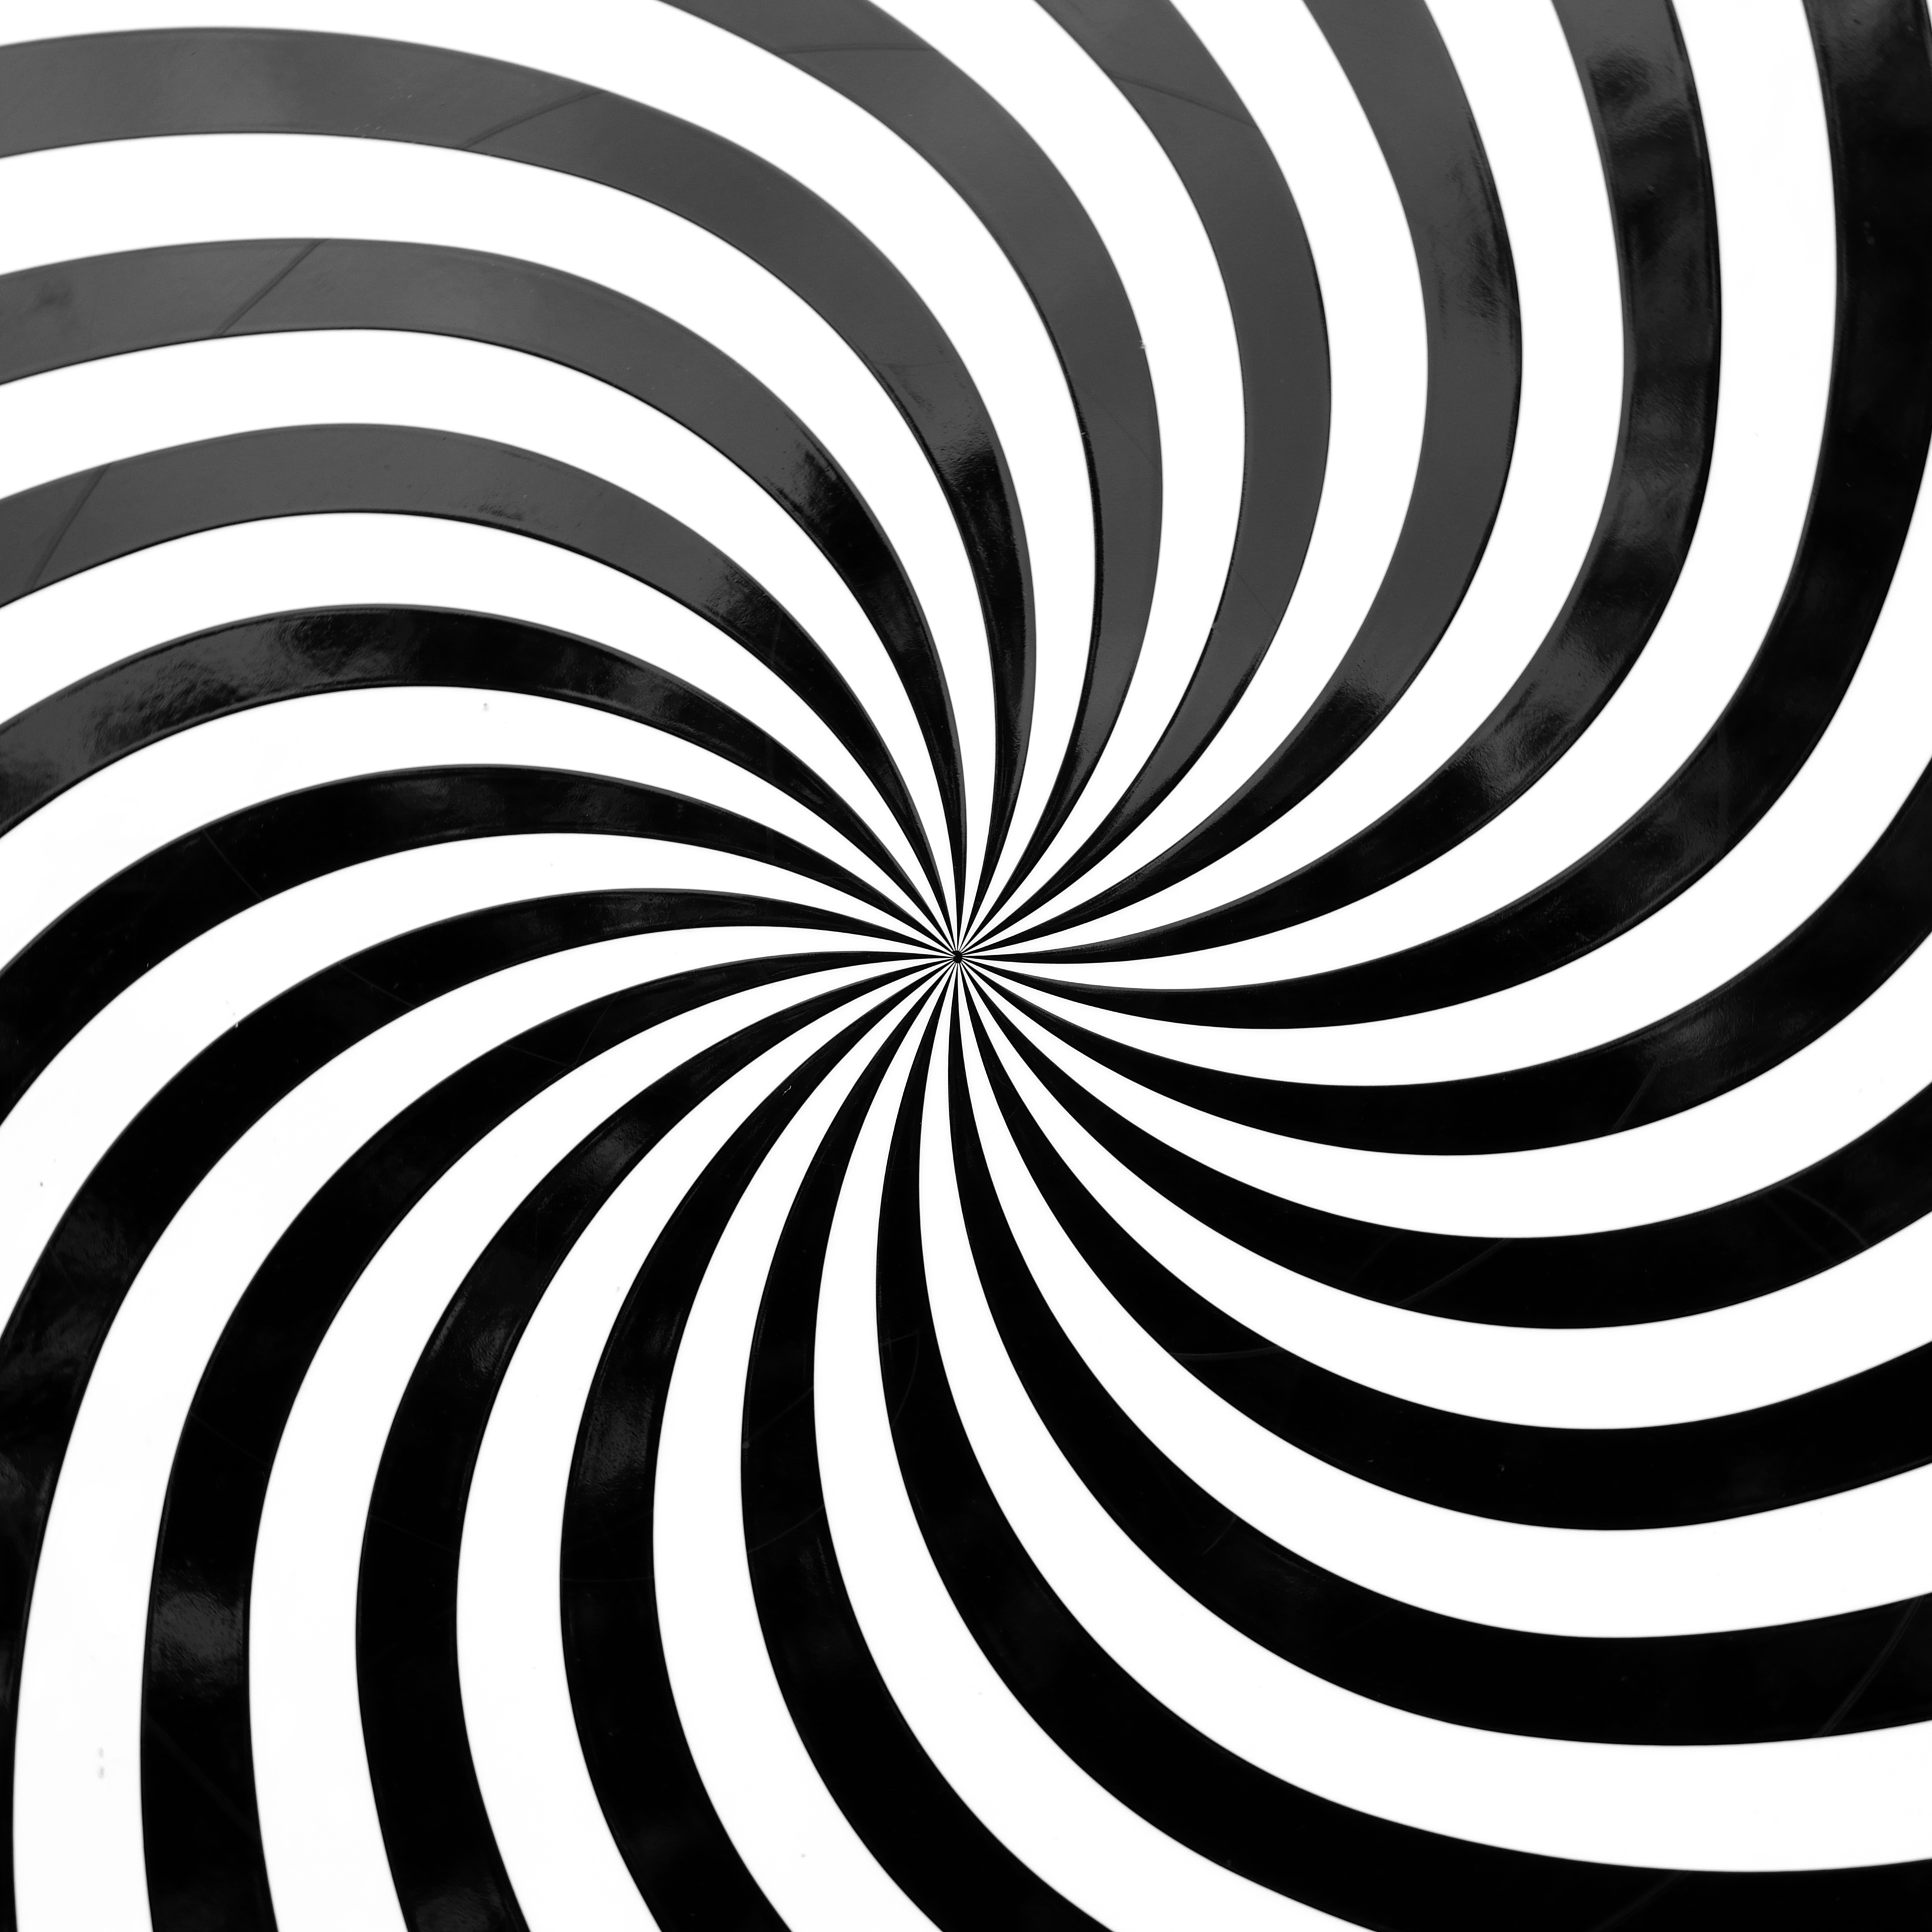
black and white, spiral, pattern, line, brown, monochrome, circle, zebra, font, illustration, design, symmetry, see, illusion, graphic, center, image, shape, deception, optical deception, sense, monochrome photography, perceiving, horse like mammal